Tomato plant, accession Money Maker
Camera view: tilt-top (135 deg); turntable rotation: 180 degrees
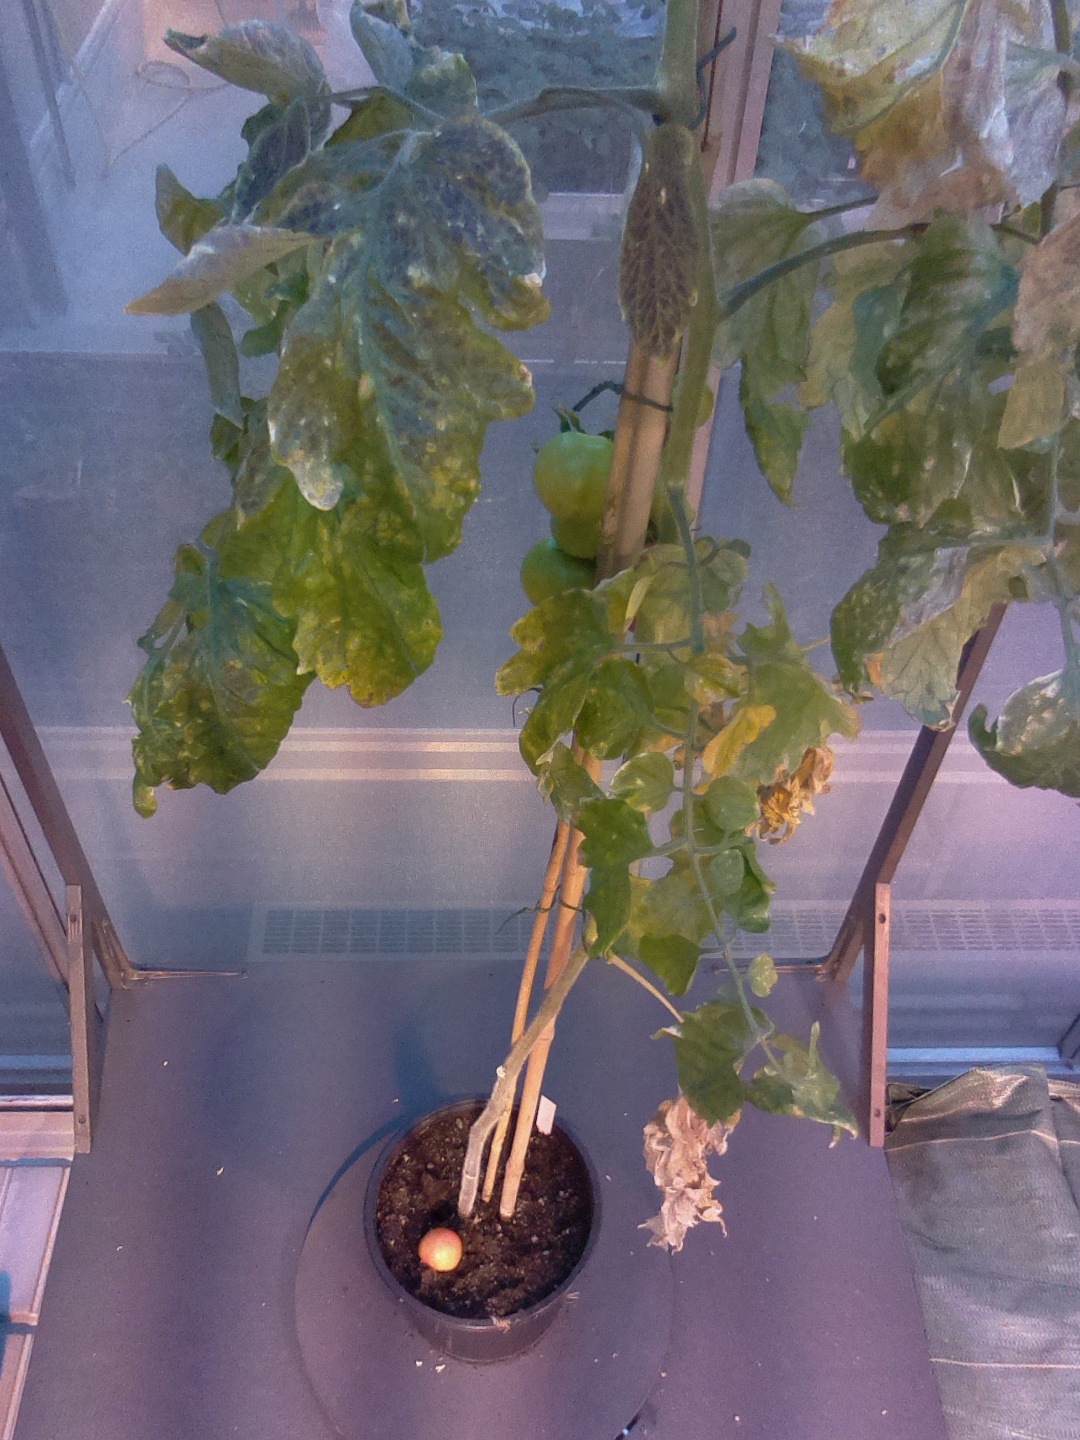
BBCH growth stage 81: 10%-20% of fruits show typical fully ripe color